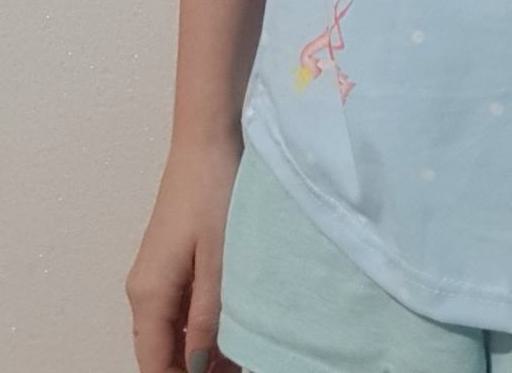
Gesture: no_gesture